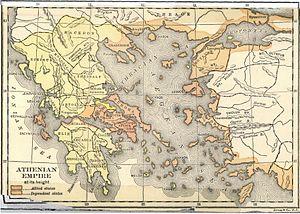
Les guerres sacrées sont une série de guerres menées par l'amphictyonie chargée d'administrer le sanctuaire d’Apollon à Delphes contre tous ceux considérés comme sacrilèges envers le dieu.